The Yardbirds

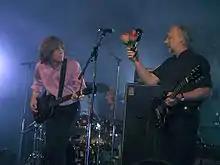
The Yardbirds at Langueux, France, 9 September 2006. L to R: John Idan, Jim McCarty ("behind the drums") and Chris Dreja. Photo: Corentin Lamy.

"Roger the Engineer" was released in June 1966. Soon afterward, Samwell-Smith quit the band at a drunken gig at Queen's College in Oxford and embarked on a career as a record producer. Jimmy Page, who was at the show, agreed that night to play bass until rhythm guitarist Dreja could rehearse on the instrument. The band toured with Page on bass, and Beck and Dreja on guitars, playing dates in Paris, the UK, the Midwestern US, and the California coast. Beck fell ill late in the latter tour and was hospitalised in San Francisco. Page took over as lead guitarist at the Carousel Ballroom (San Francisco) on 25 August and Dreja switched to bass. Beck stayed in San Francisco to recuperate with his girlfriend Mary Hughes, while the rest of the band completed the tour. After the Yardbirds reunited in London, Dreja remained on bass and the group's dual lead guitar attack was born.